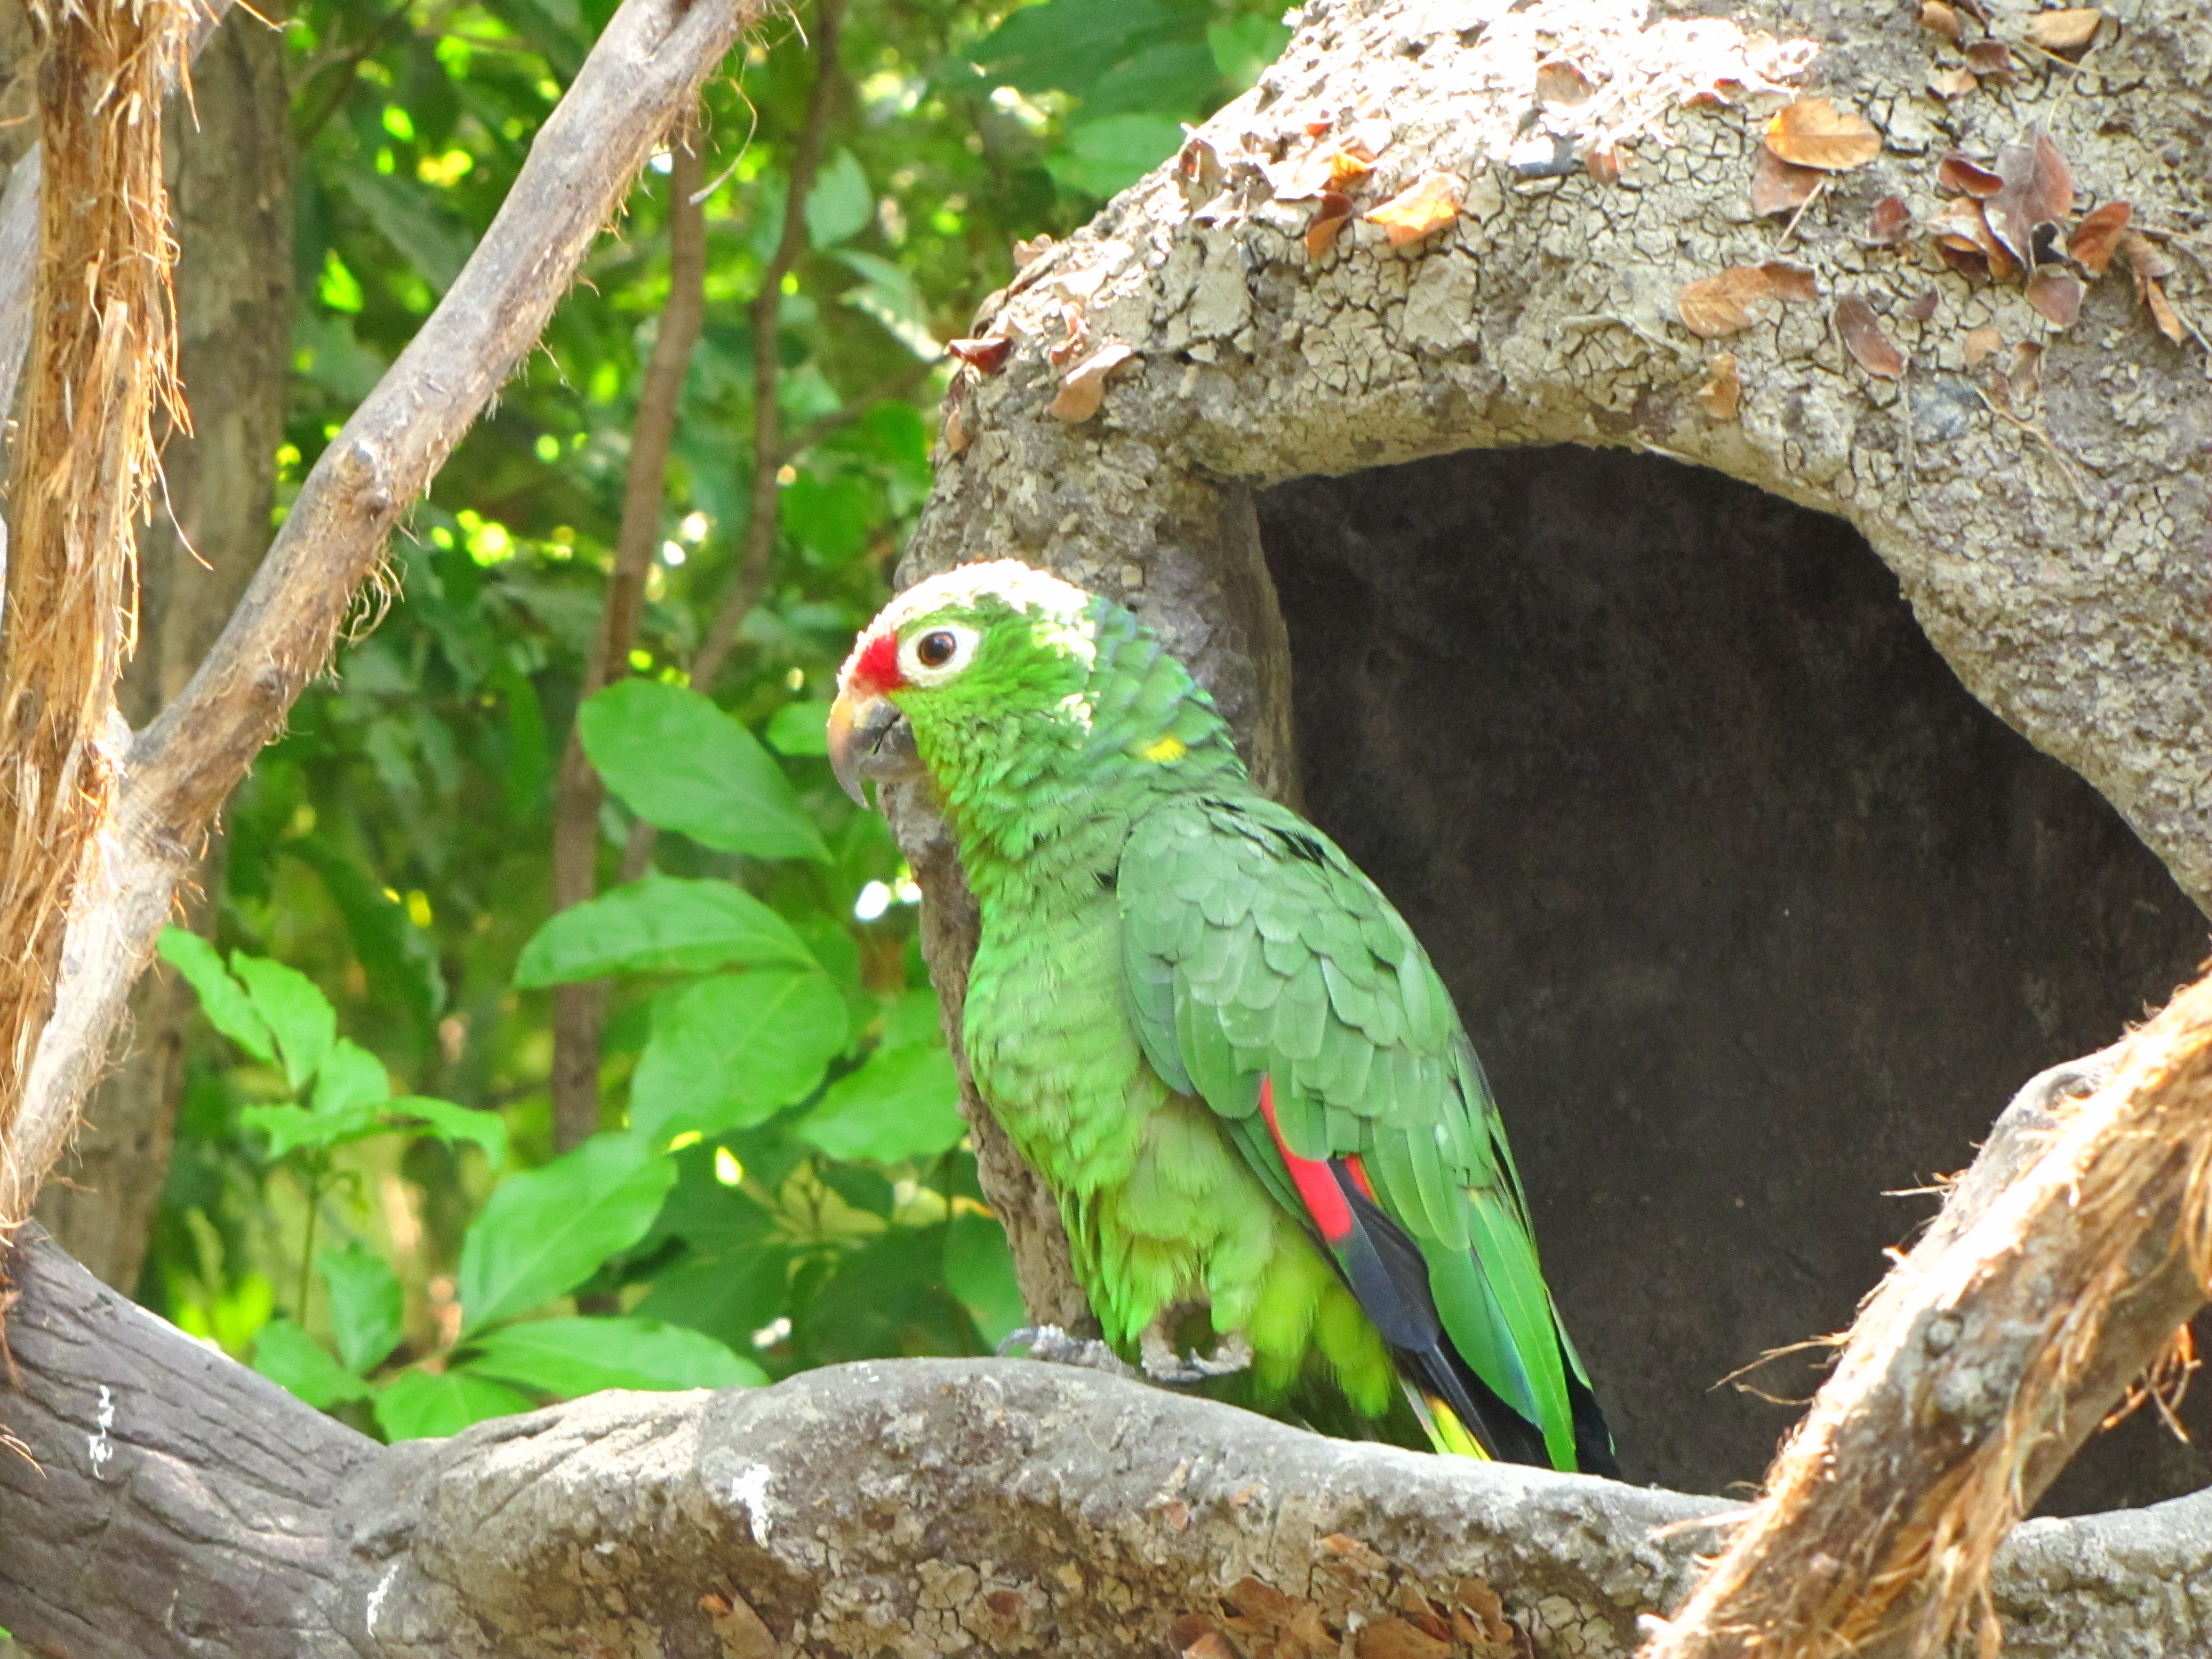
bird, wildlife, zoo, green, jungle, beak, fauna, tropical bird, macaw, vertebrate, parrot, ave, ecuador, guayaquil